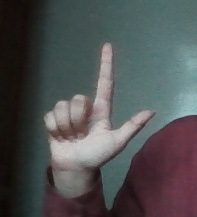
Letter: laam